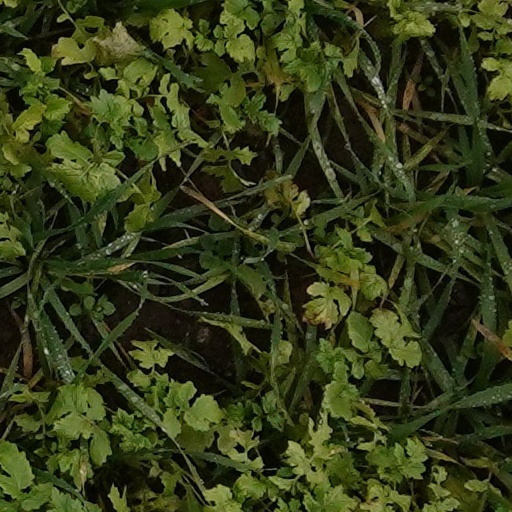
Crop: wheat